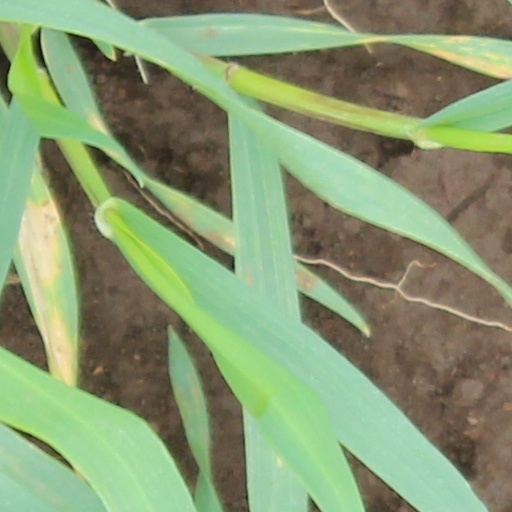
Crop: wheat